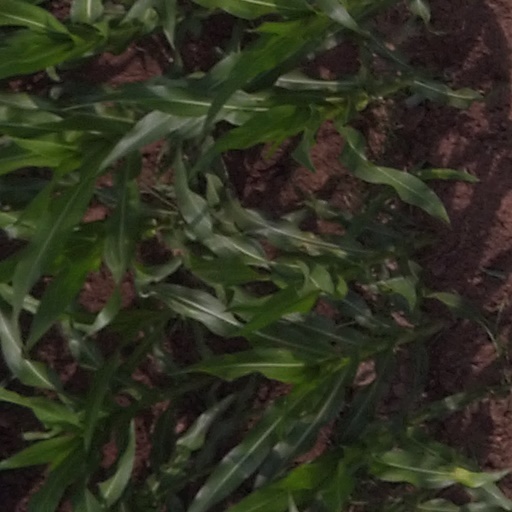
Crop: maize; corn